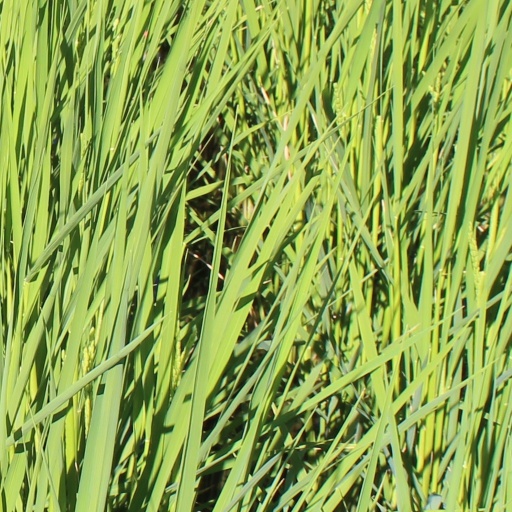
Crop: rice